Ayala Procaccia

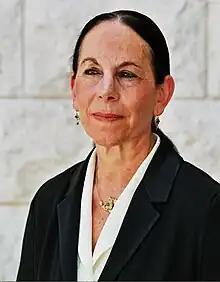
Ayala Procaccia

Ayala Procaccia (born 1941) is a retired Israeli Justice of the Supreme Court of Israel. Before being elected to the Supreme Court in 2001, she served as a judge in the Jerusalem Magistrates’ Court until 1993 and in the Jerusalem District Court from 1993 to 2001. While active in the Israeli law courts, Ayala Procaccia worked to change Israeli law to champion equality for all, regardless of gender or religion. Proponents of Procaccia say that she strives for an equitable and just society; critics of her work said that she promoted a judicial dictatorship over the government.